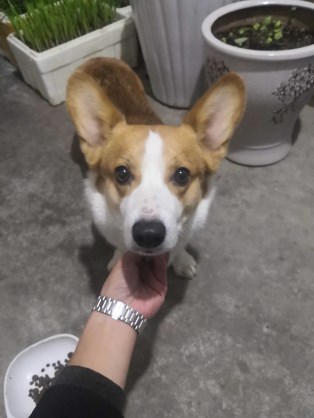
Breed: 2909-n000116-Cardigan